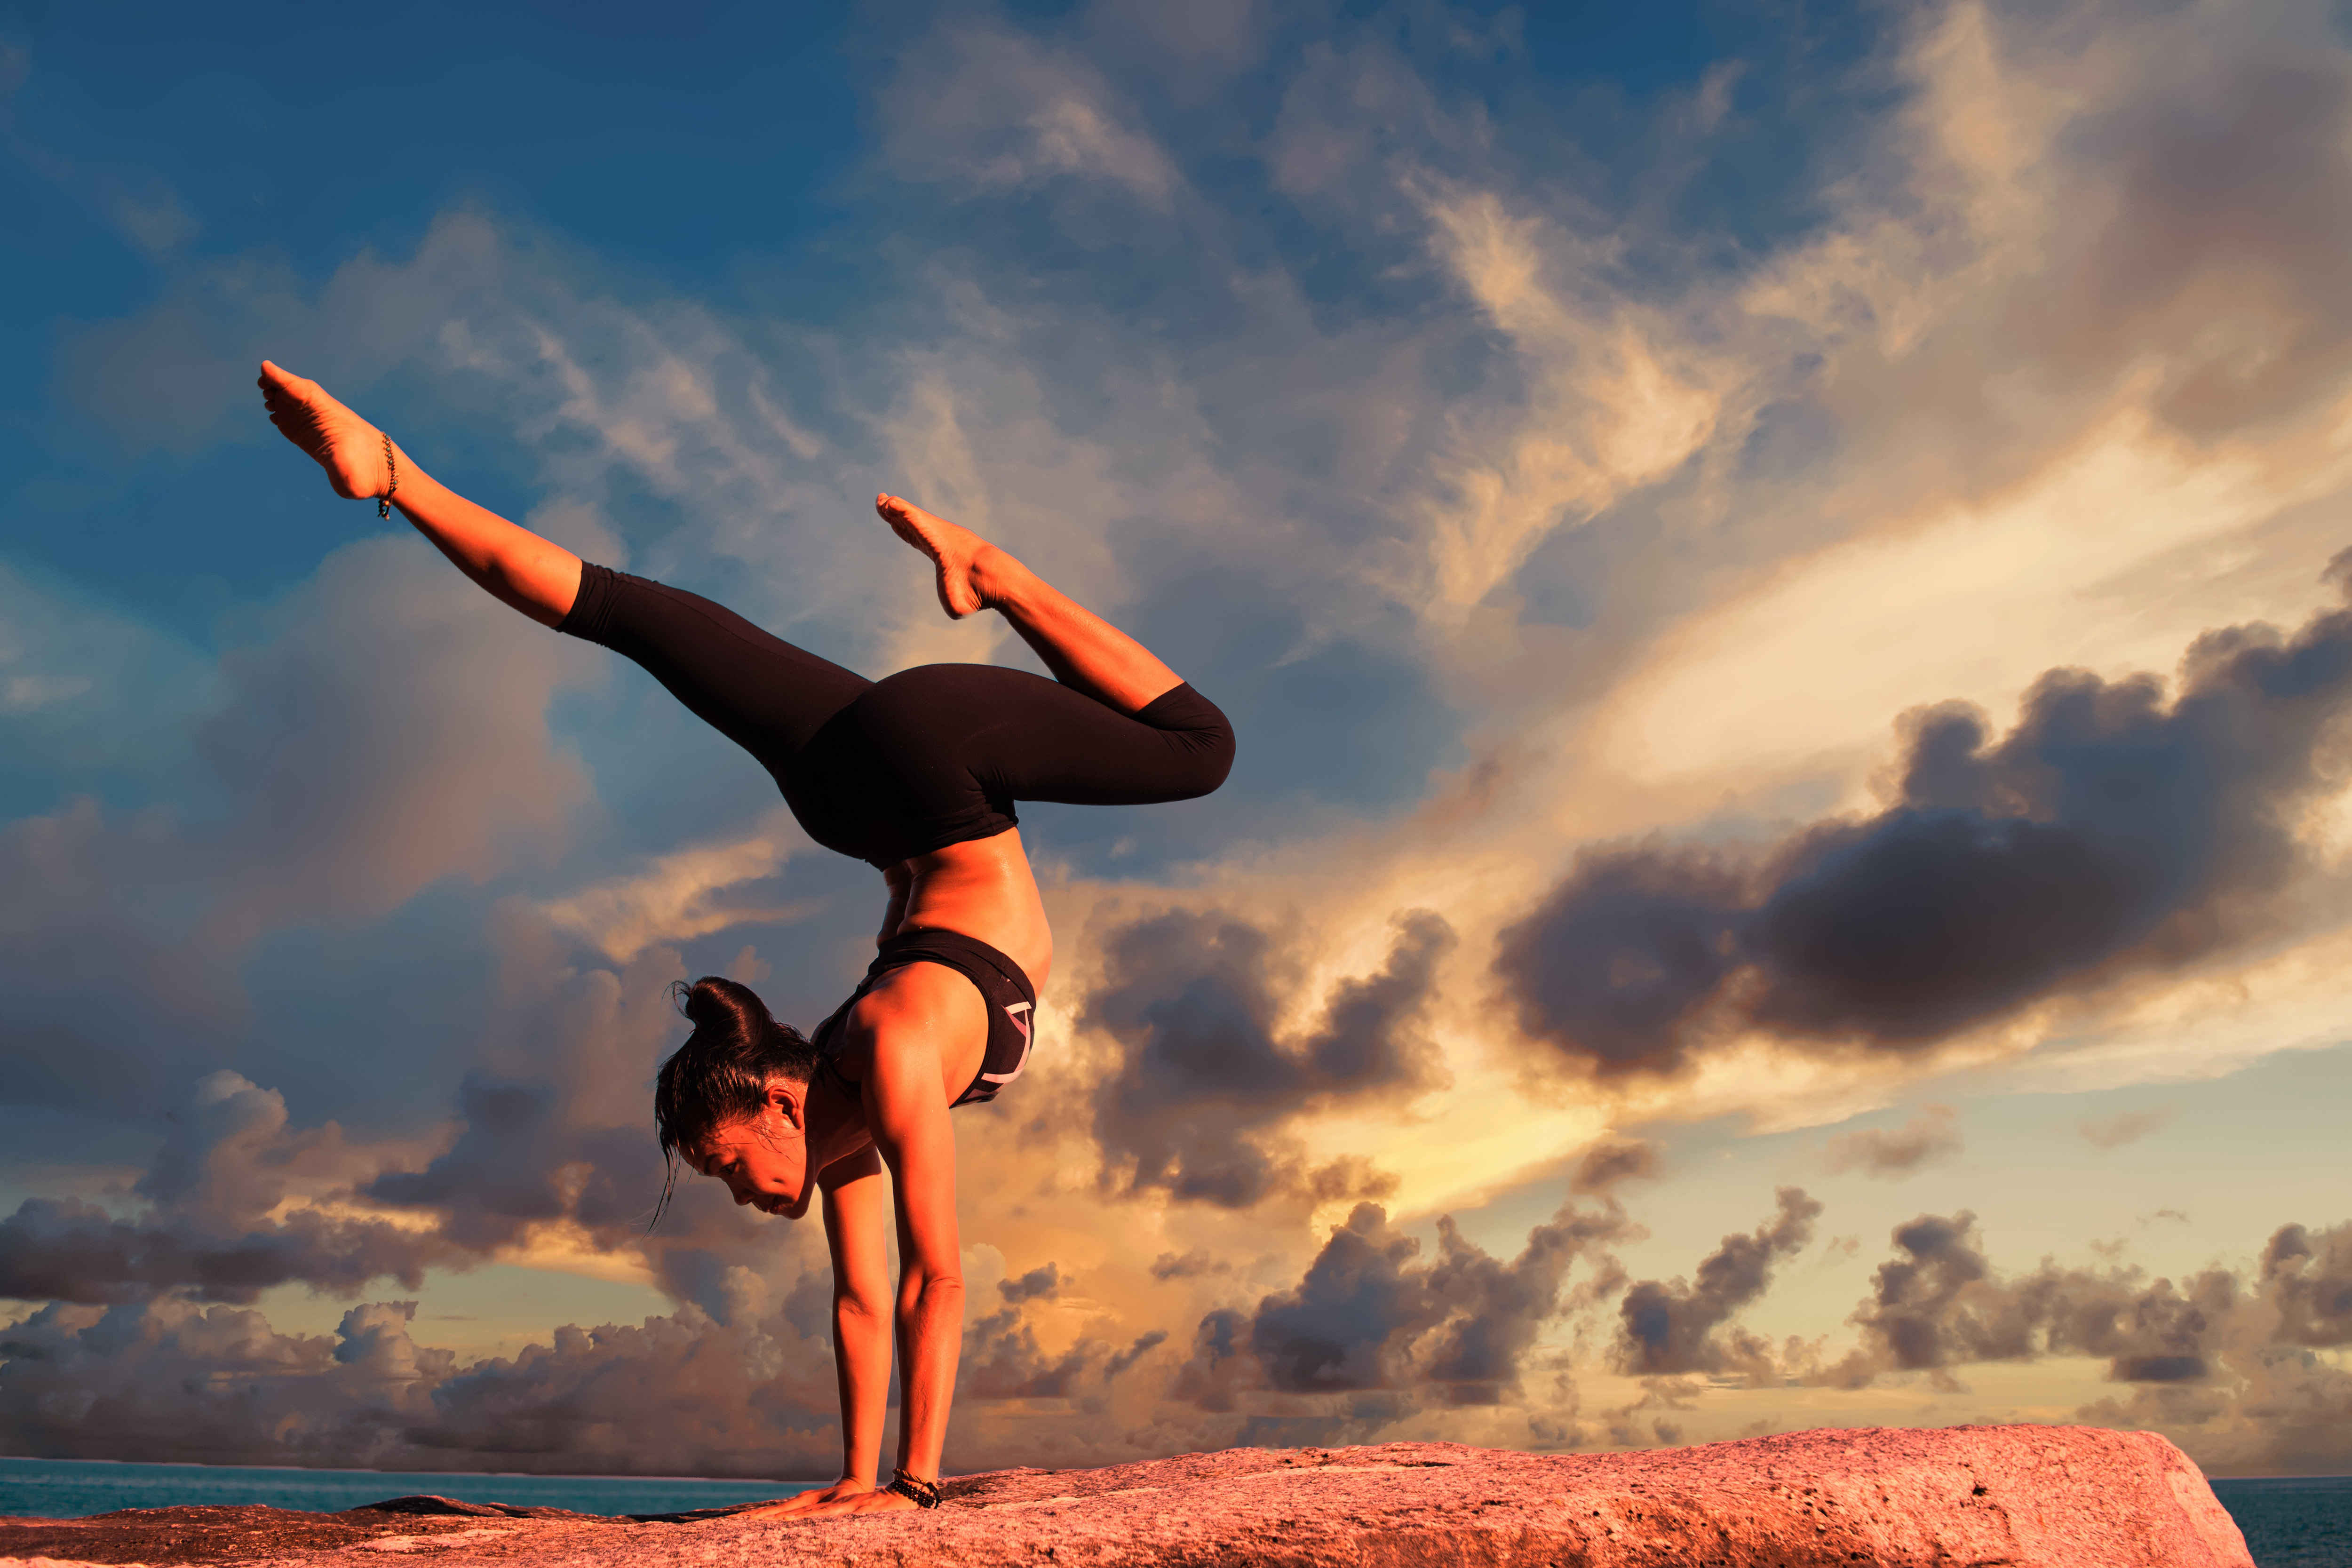
sky, physical fitness, cloud, happy, acrobatics, Flip acrobatic, balance, tricking, yoga, jumping, stretching, performance, martial arts, vacation, individual sports, dancer